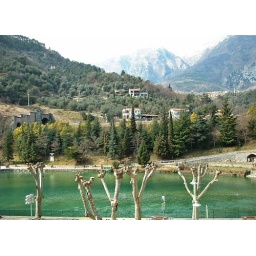
Village pond in Briel sur Roya with pollarded plane trees in the foreground and conifers in the background.